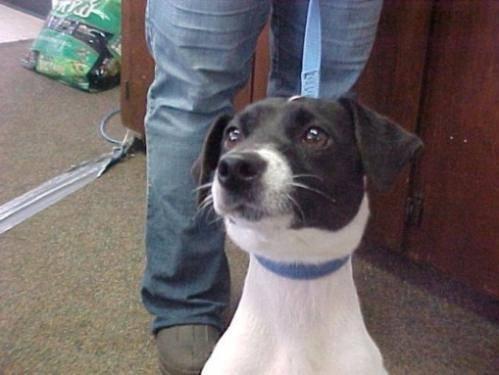
dog